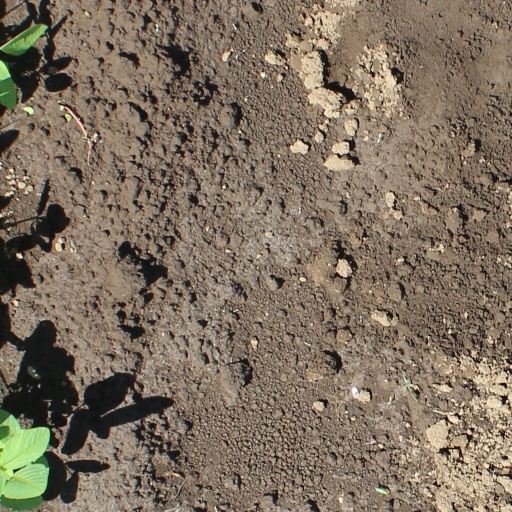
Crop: soybean